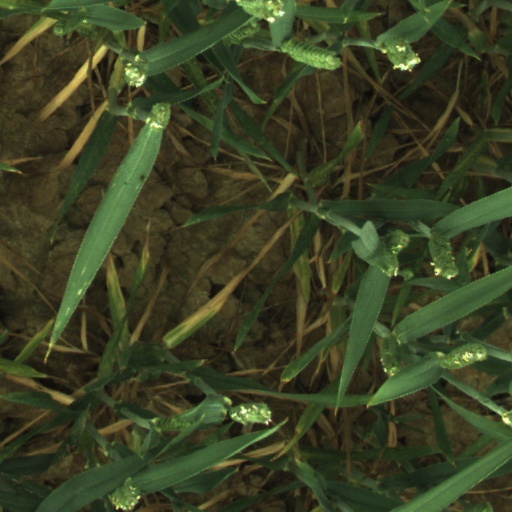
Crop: wheat